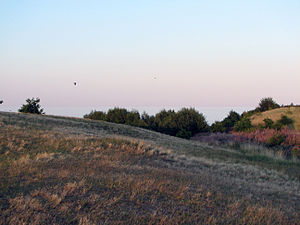
Hanøbugten
Bakker ved Hanöbukten nær Kivik
Hanøbugten eller Hanöbukten er en bugt ved Østersøen mellem Skåne og Blekinge nord for Bornholm.